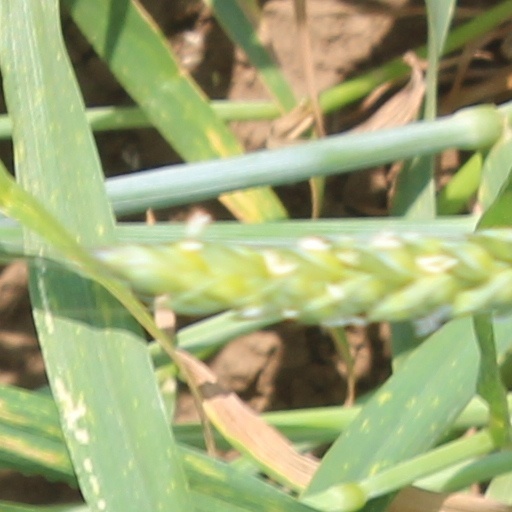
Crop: wheat